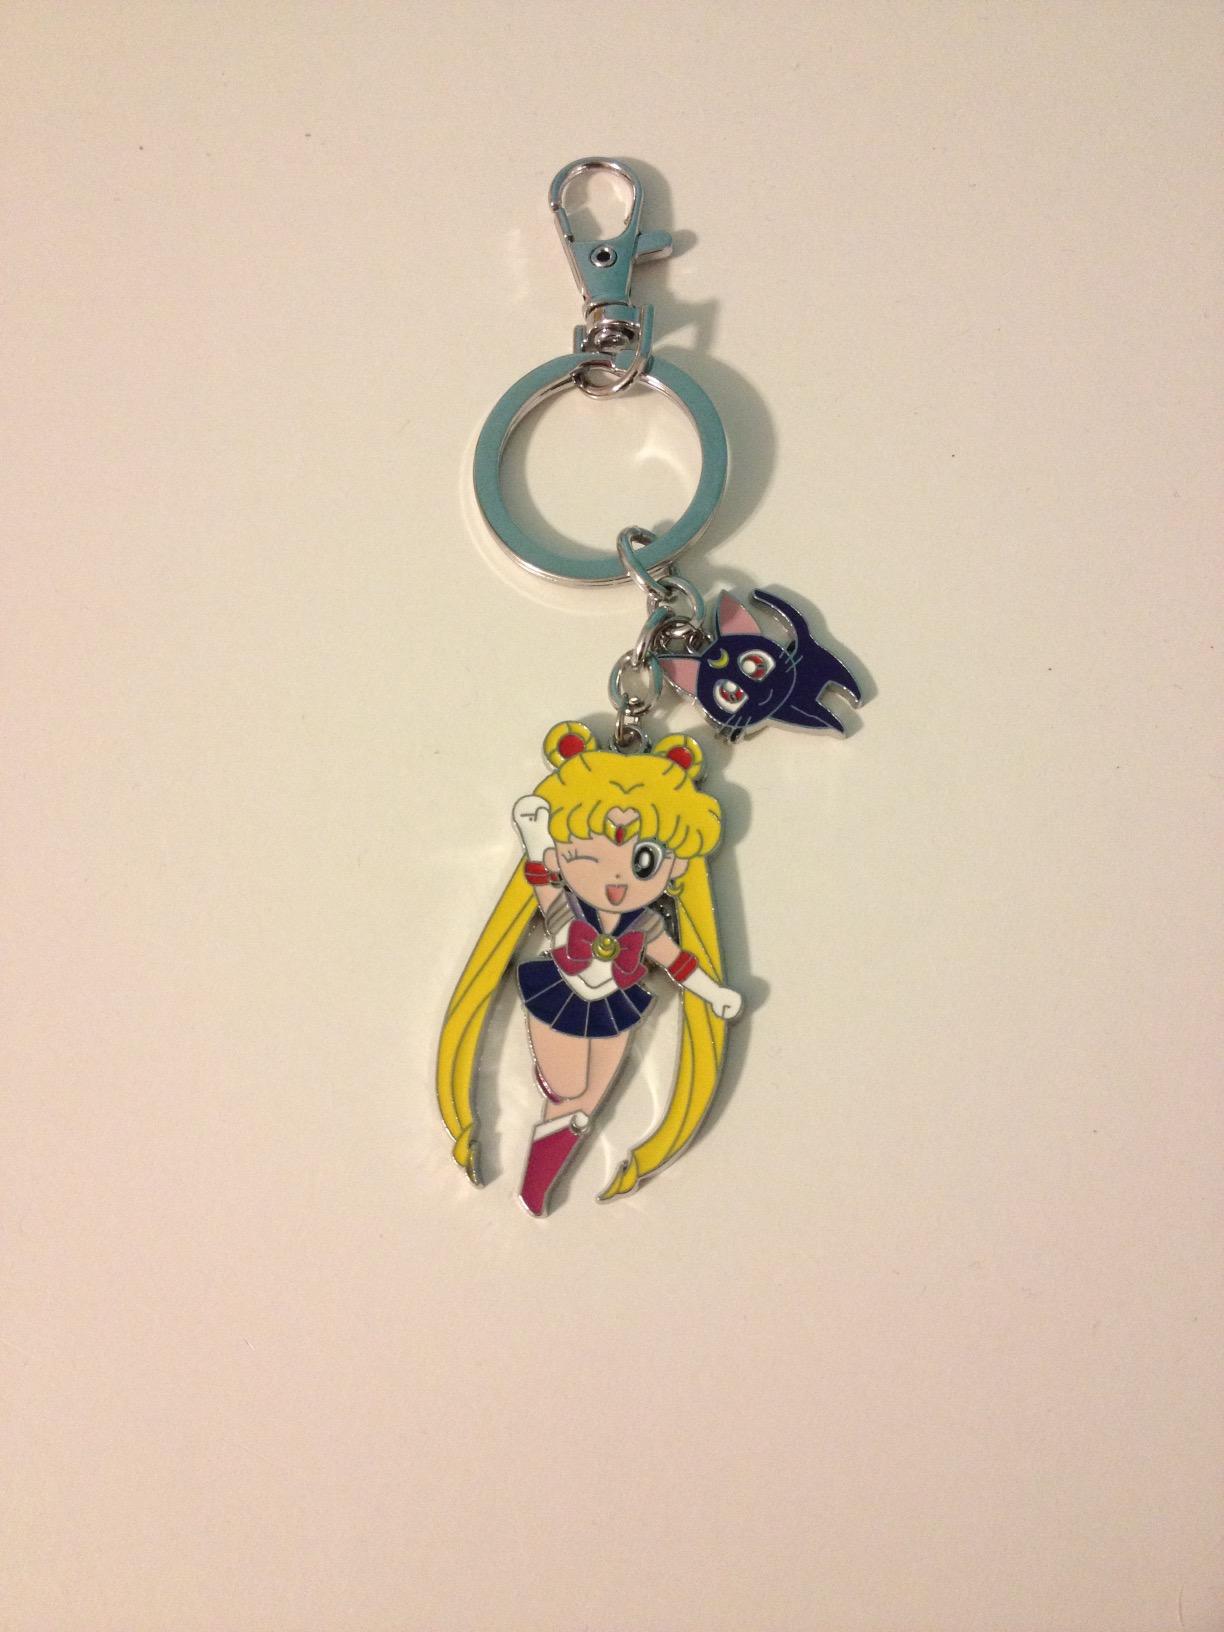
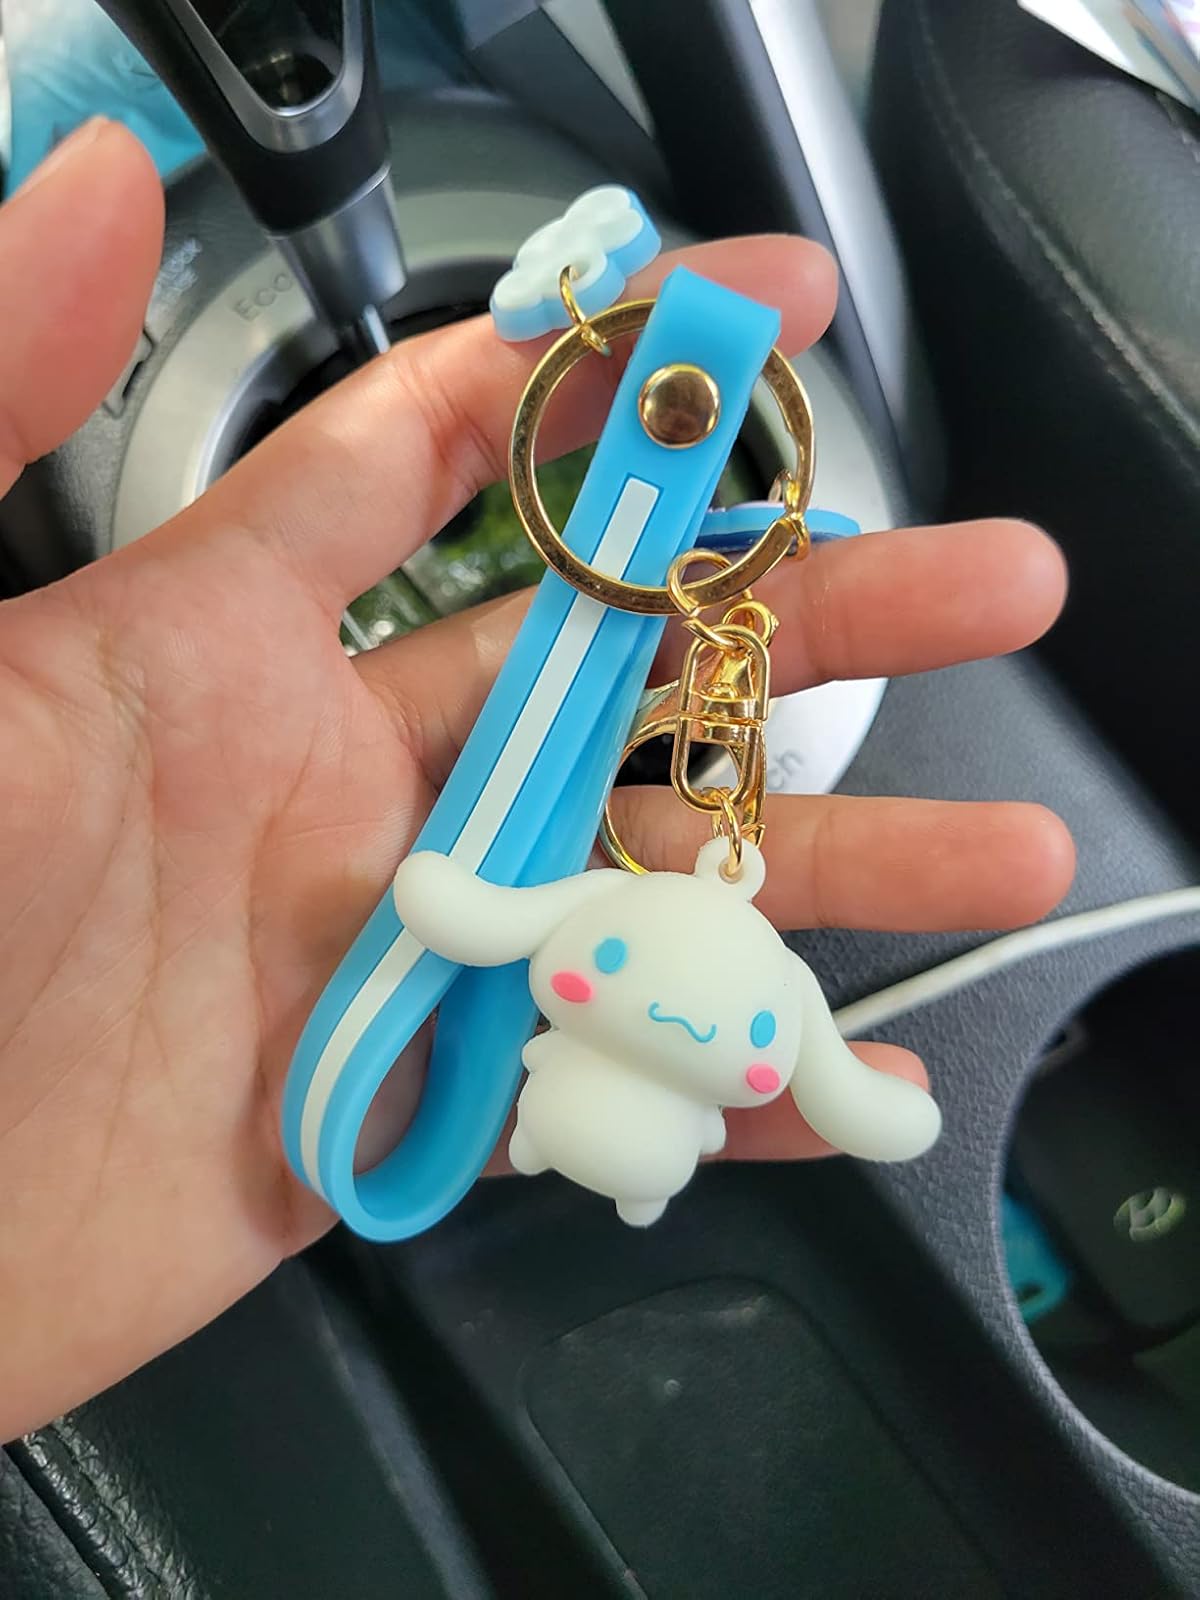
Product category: accessories_keychain
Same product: no